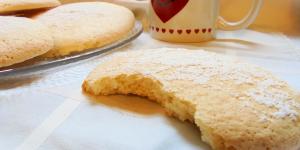
mostachones de utrera